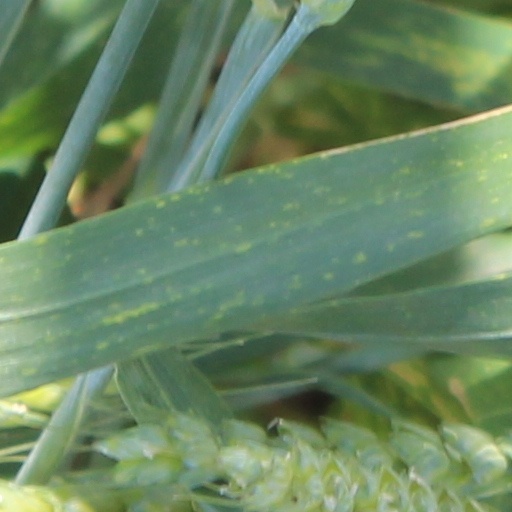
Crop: wheat